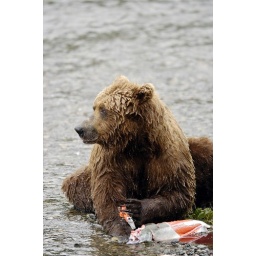
Brown bear sitting in river eating salmon06